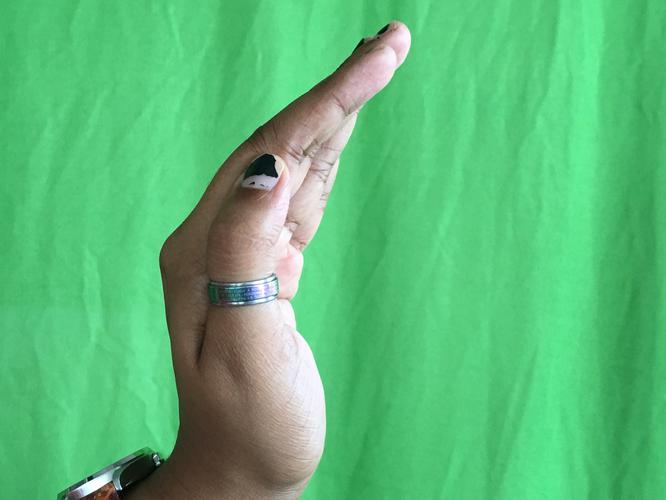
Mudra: Sarpasirsha
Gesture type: single_hand